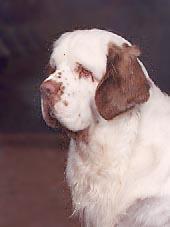
clumber